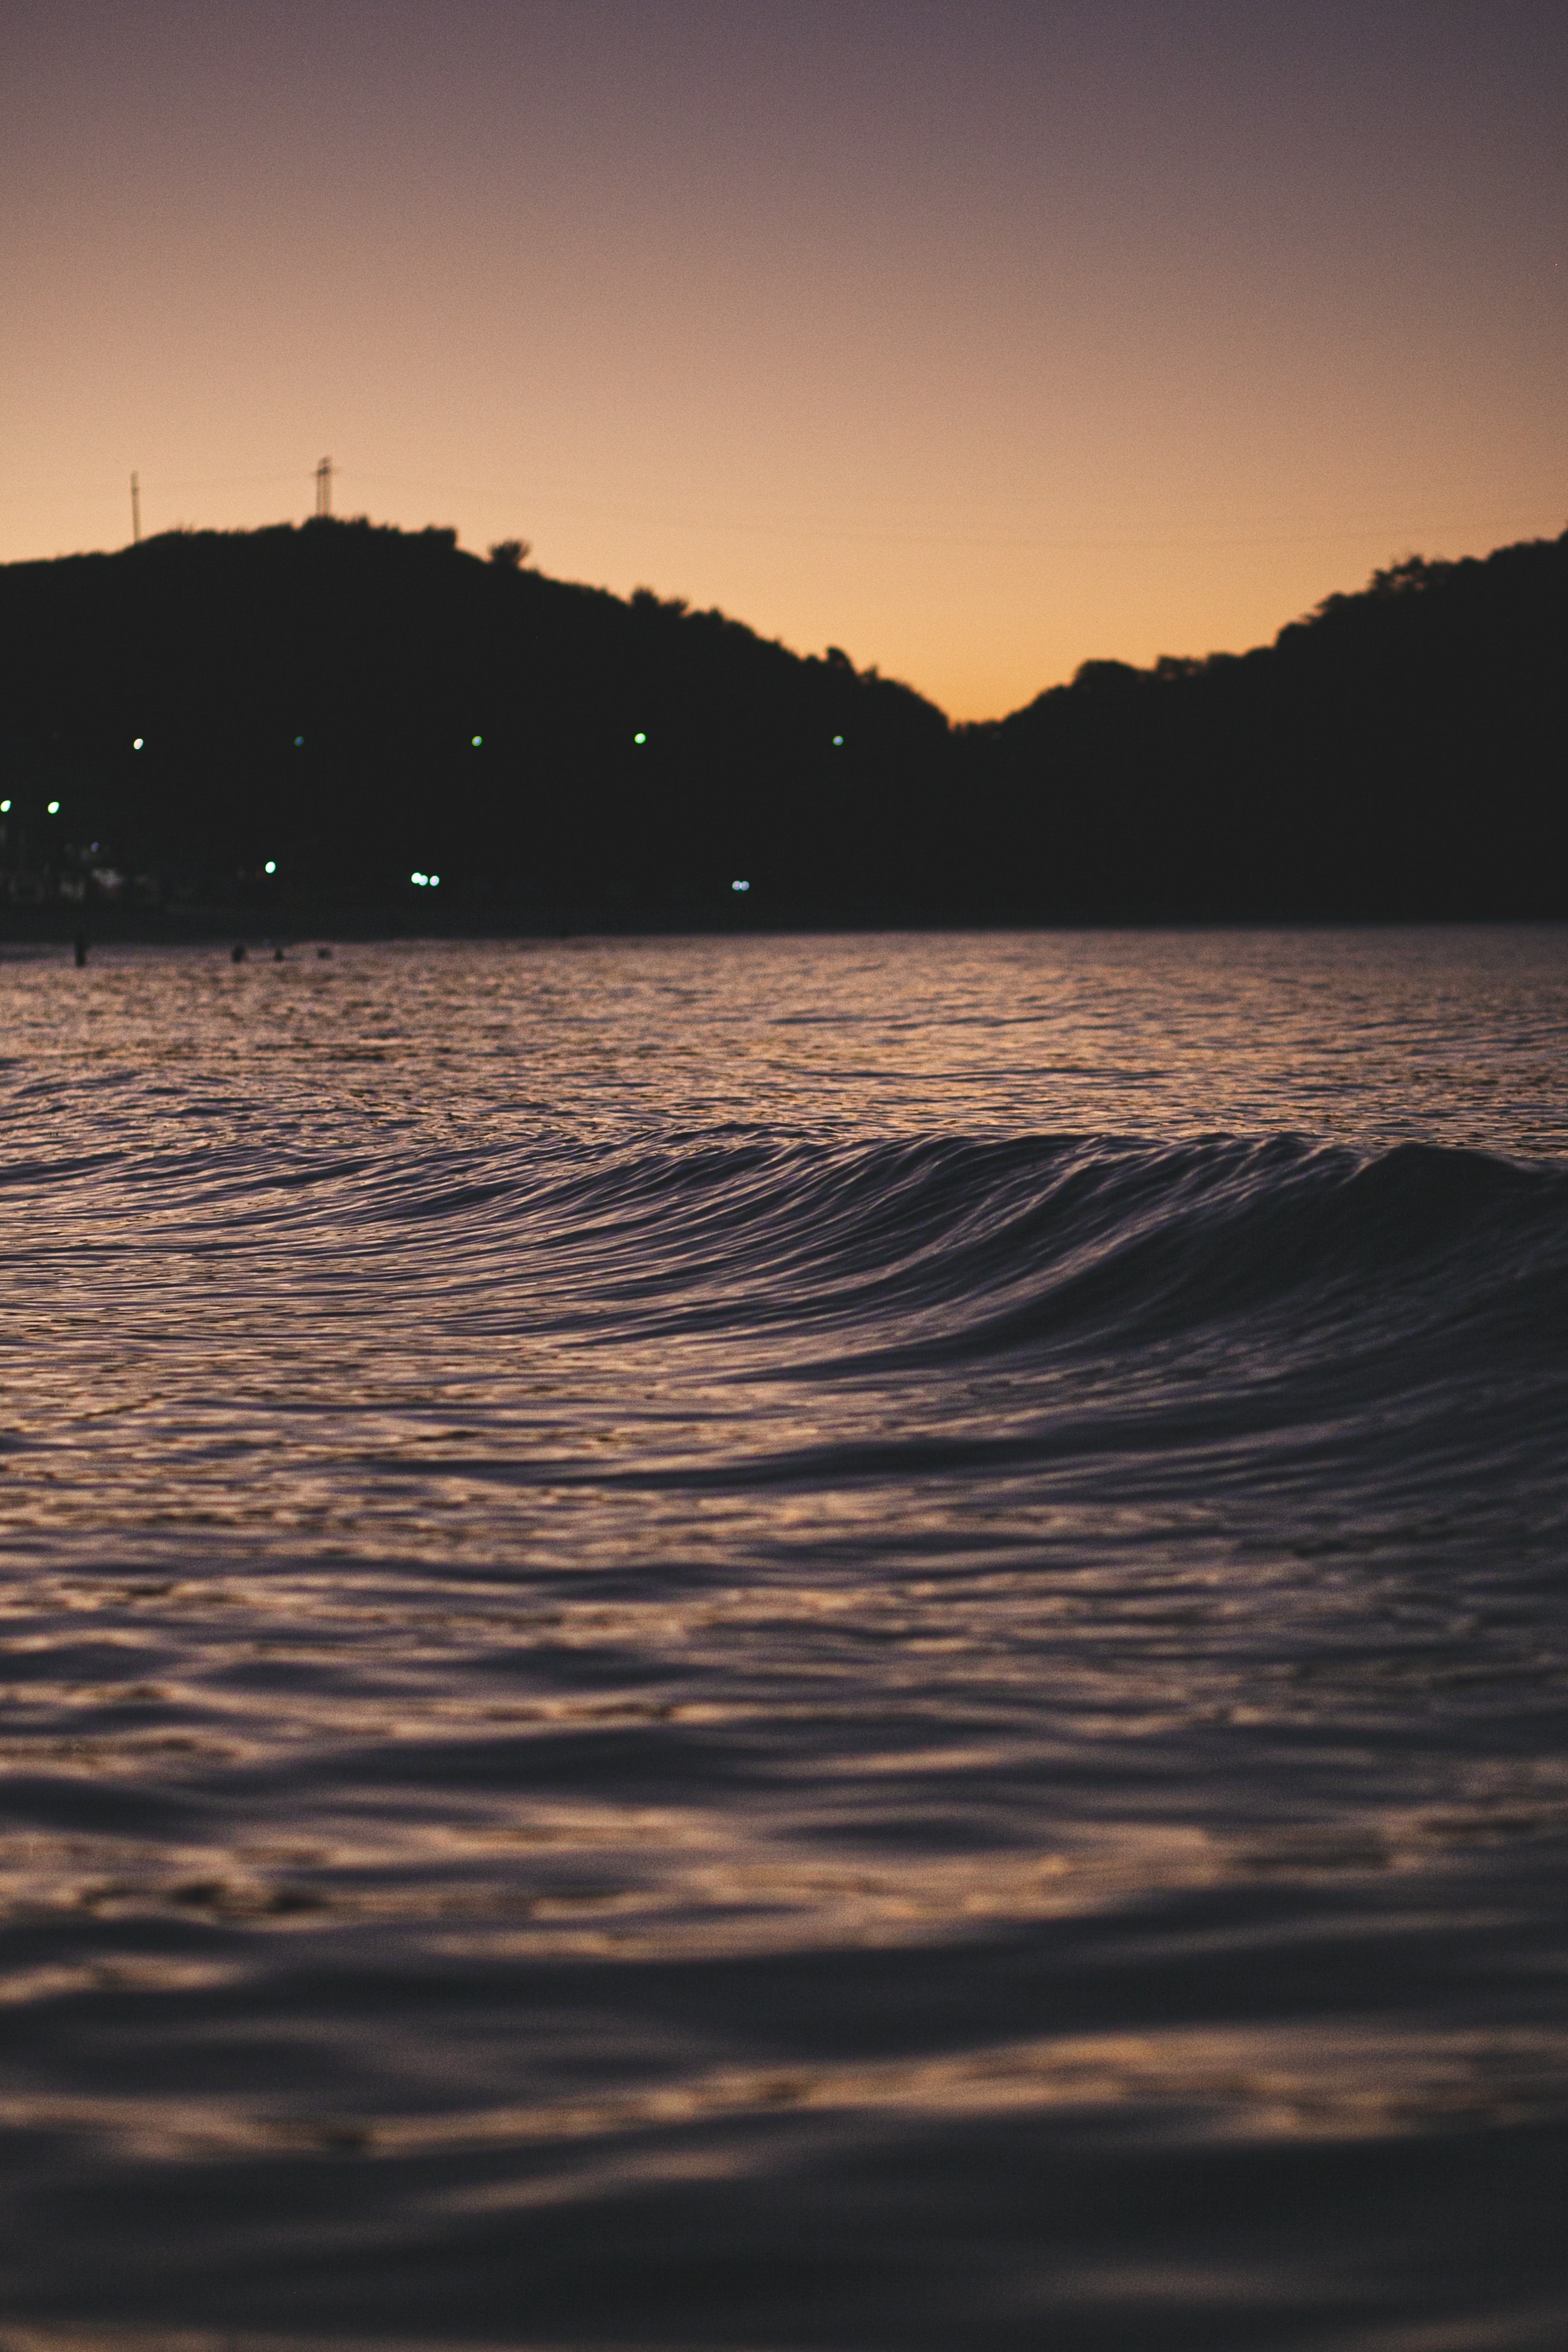
sea, water, atmosphere, water resources, sky, afterglow, lake, highland, dusk, bank, sunrise, landscape, mountain, horizon, sunset, natural landscape, waterway, Tints and shades, calm, wind wave, dawn, cumulus, hill, reflection, shore, astronomical object, reservoir, lake district, evening, beach, ocean, sound, tree, loch, coast, darkness, sun, wave, bay, mountain range, headland, inlet, winter, red sky at morning, night, tropics, wind, channel, river, backlighting